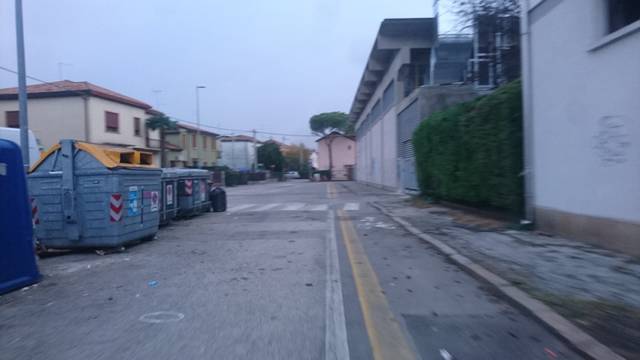
Region: Italy
Coordinates: 45.416, 11.897